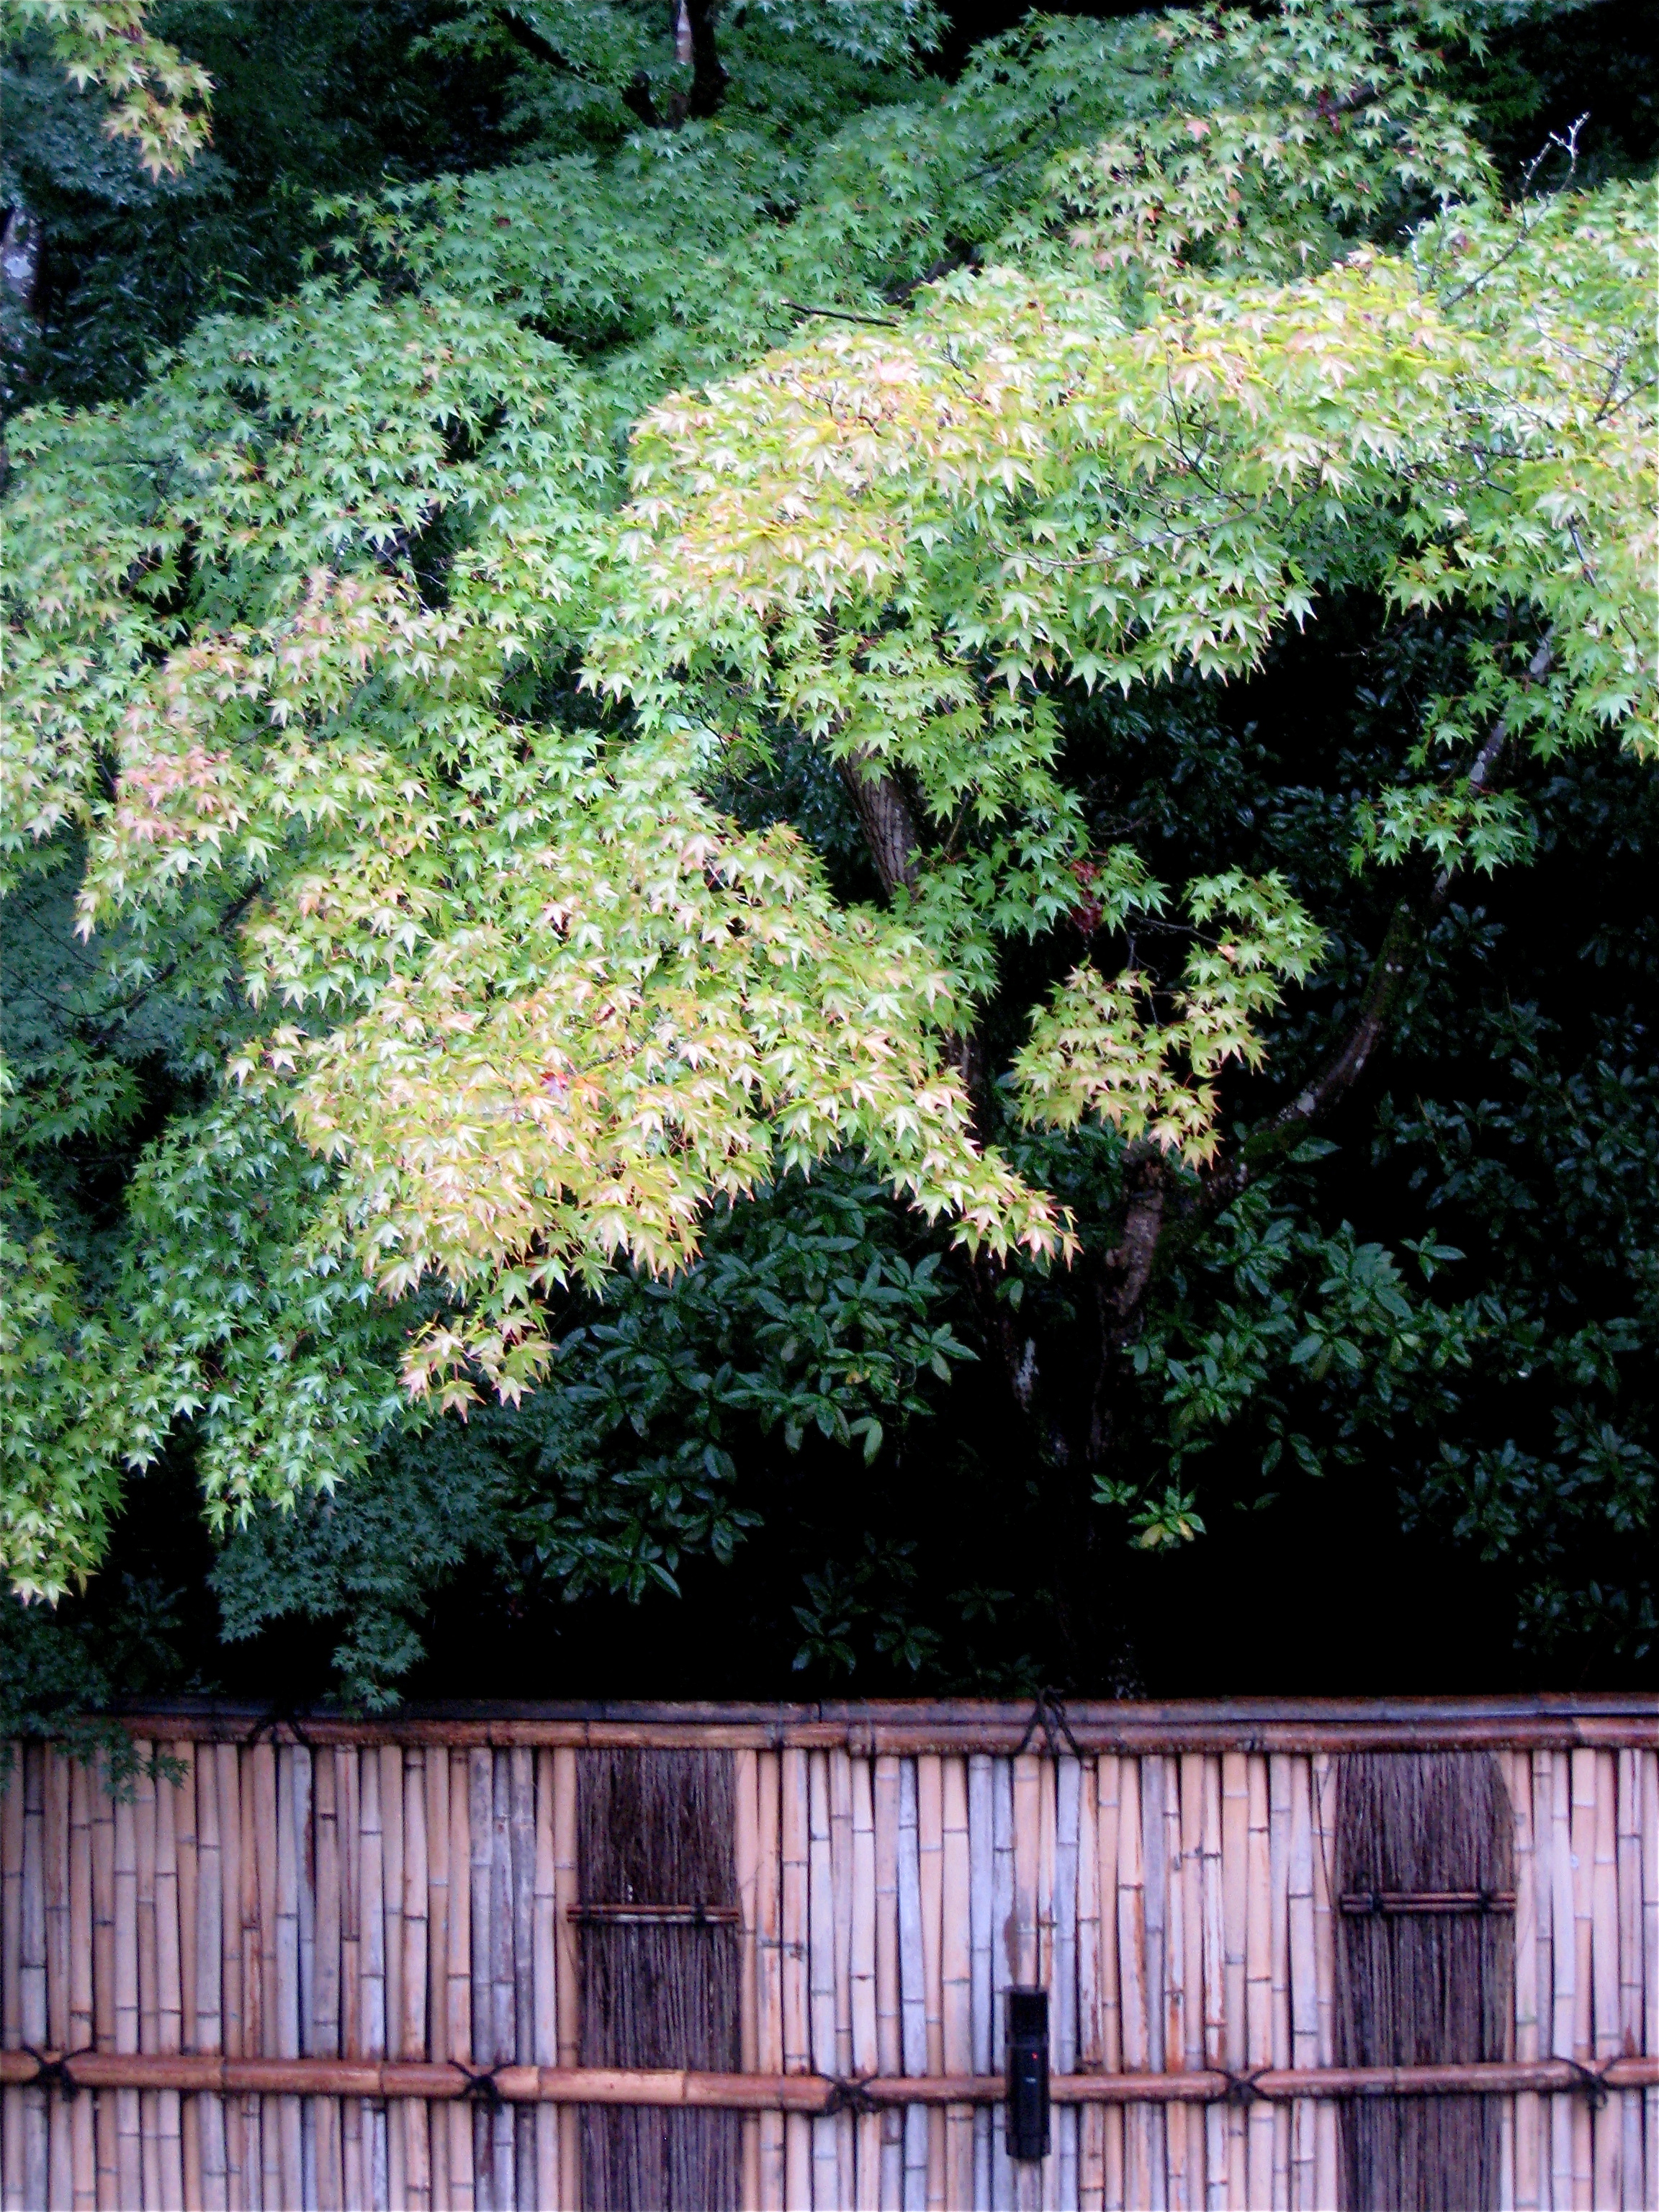
tree, branch, plant, sunlight, leaf, flower, green, autumn, botany, japan, kyoto, woody plant, land plant